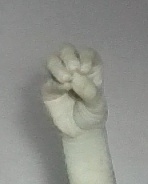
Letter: ha